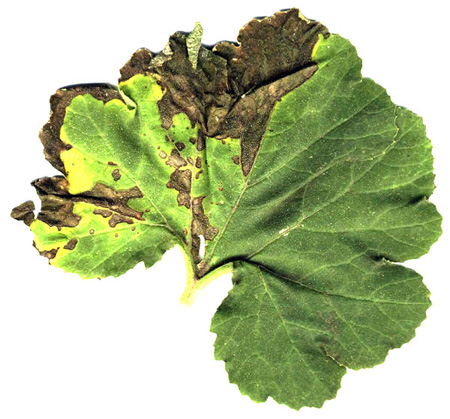
Labels: Tomato leaf bacterial spot